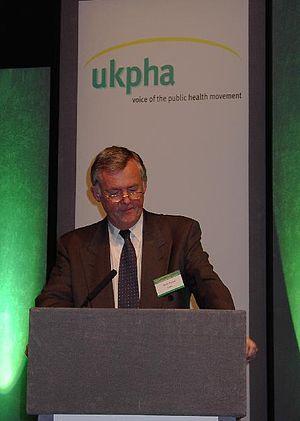
Derek Wanless était un ancien banquier anglais et ancien conseiller du Parti travailliste.